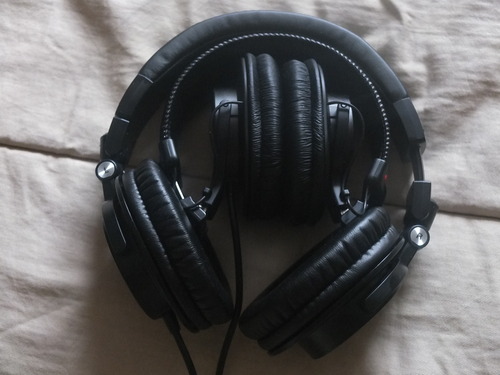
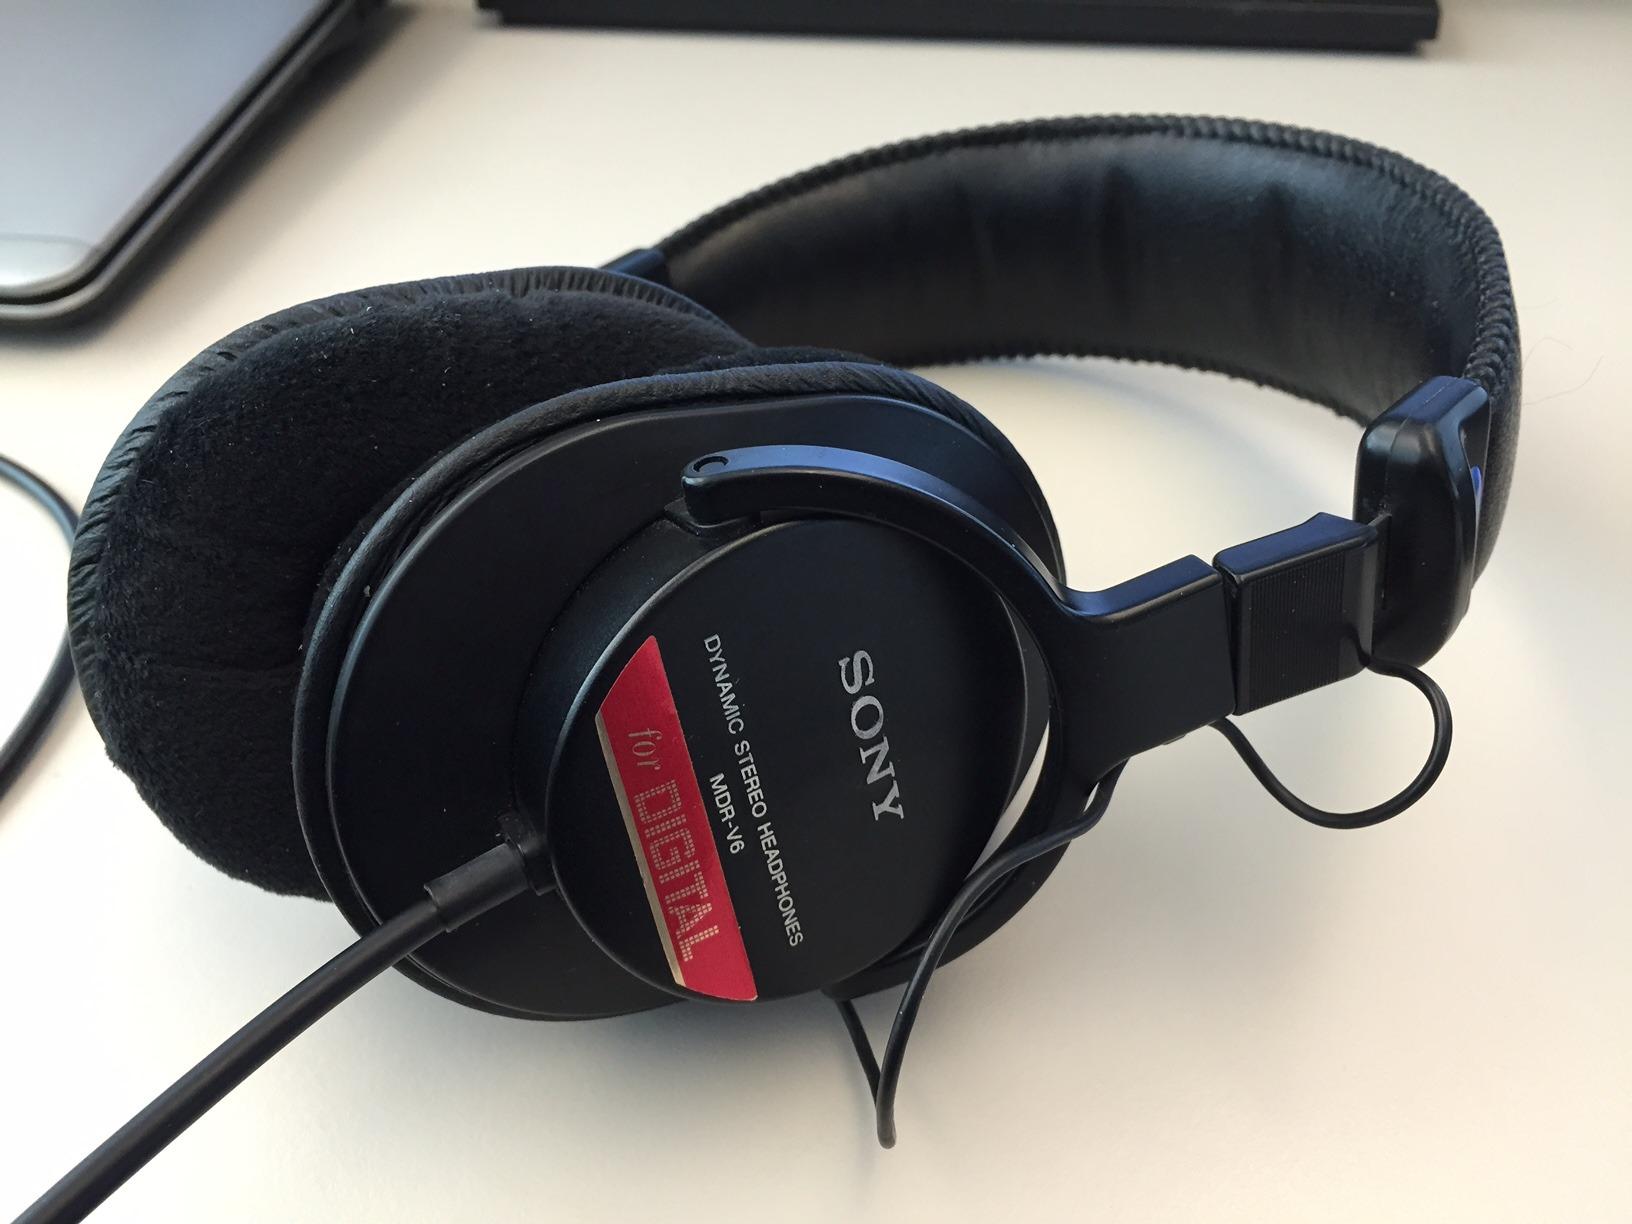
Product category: headphones
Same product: no